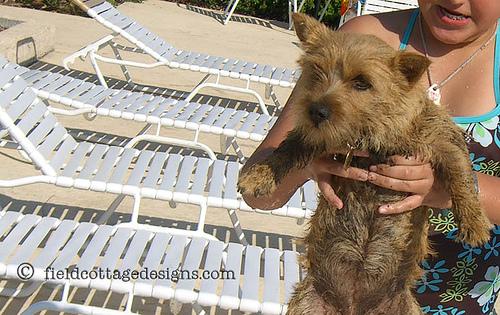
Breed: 203-n000016-Norwich_terrier